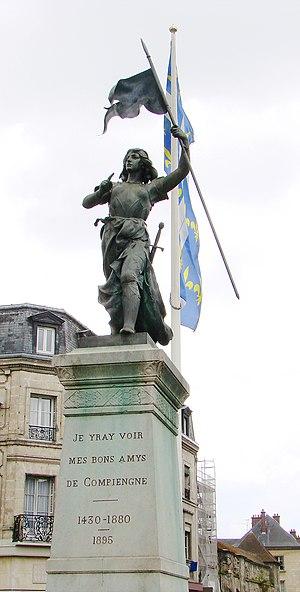
L'histoire sur le territoire de la future Picardie, créée à la fin du XVᵉ siècle, remonte au Paléolithique, époque où les hommes de la Préhistoire s'installèrent sur les terrasses alluviales de la vallée de la Somme. Elle se poursuivit au Néolithique, époque où l'on se sédentarisa et cultiva la terre. À l'âge du fer, les Celtes vinrent s'installer dans cette région puis ce fut la conquête romaine et l'entrée de ce territoire dans l'histoire écrite. Avec les invasions barbares du Vᵉ siècle, une nouvelle période commença, le Moyen Âge, mais ce n'est qu'à la fin du XIᵉ siècle que le mot « Picard » apparut pour la première fois dans un texte : Guillaume le Picard mourut au cours de la Première croisade, en 1098. « Picard » désigna des hommes avant de désigner un territoire. Au XIIIᵉ siècle, il y avait une « nation picarde » à l'Université de Paris.
Cet article recense les œuvres d'art dans l'espace public de l'Oise, en France.